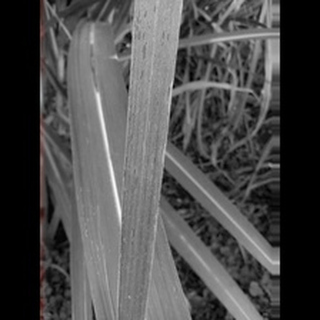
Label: sugarcane_rust